Laurie Berkner

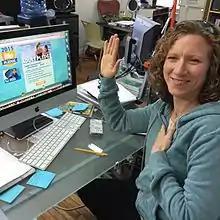
Berkner in 2015

Growing up in Princeton, New Jersey, Berkner attended Princeton High School and was involved in choirs, bands and musical theater. As a student at Rutgers University, she toured Europe as a choir soloist and an orchestral guitar player. After working as a summer-camp music counselor, she spent several years as a children's music specialist for day care centers and preschools in the New York area.